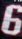
Number: 6